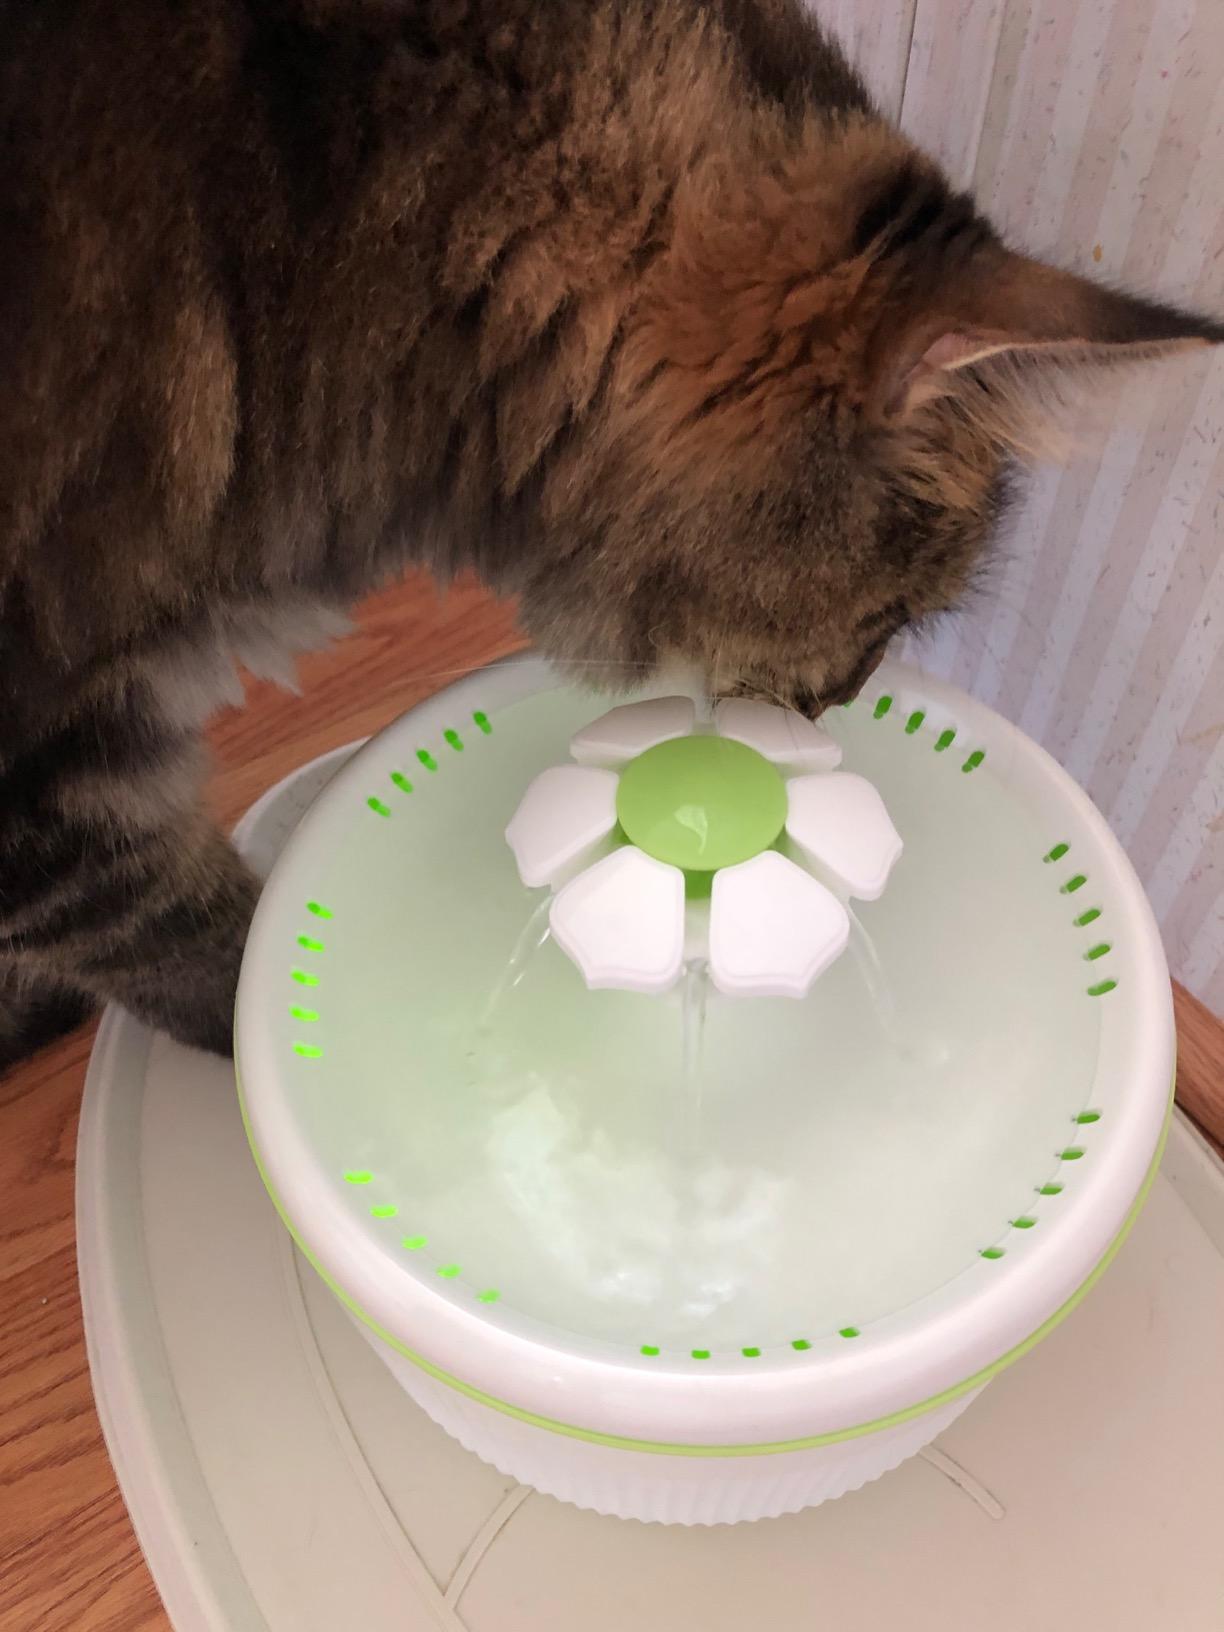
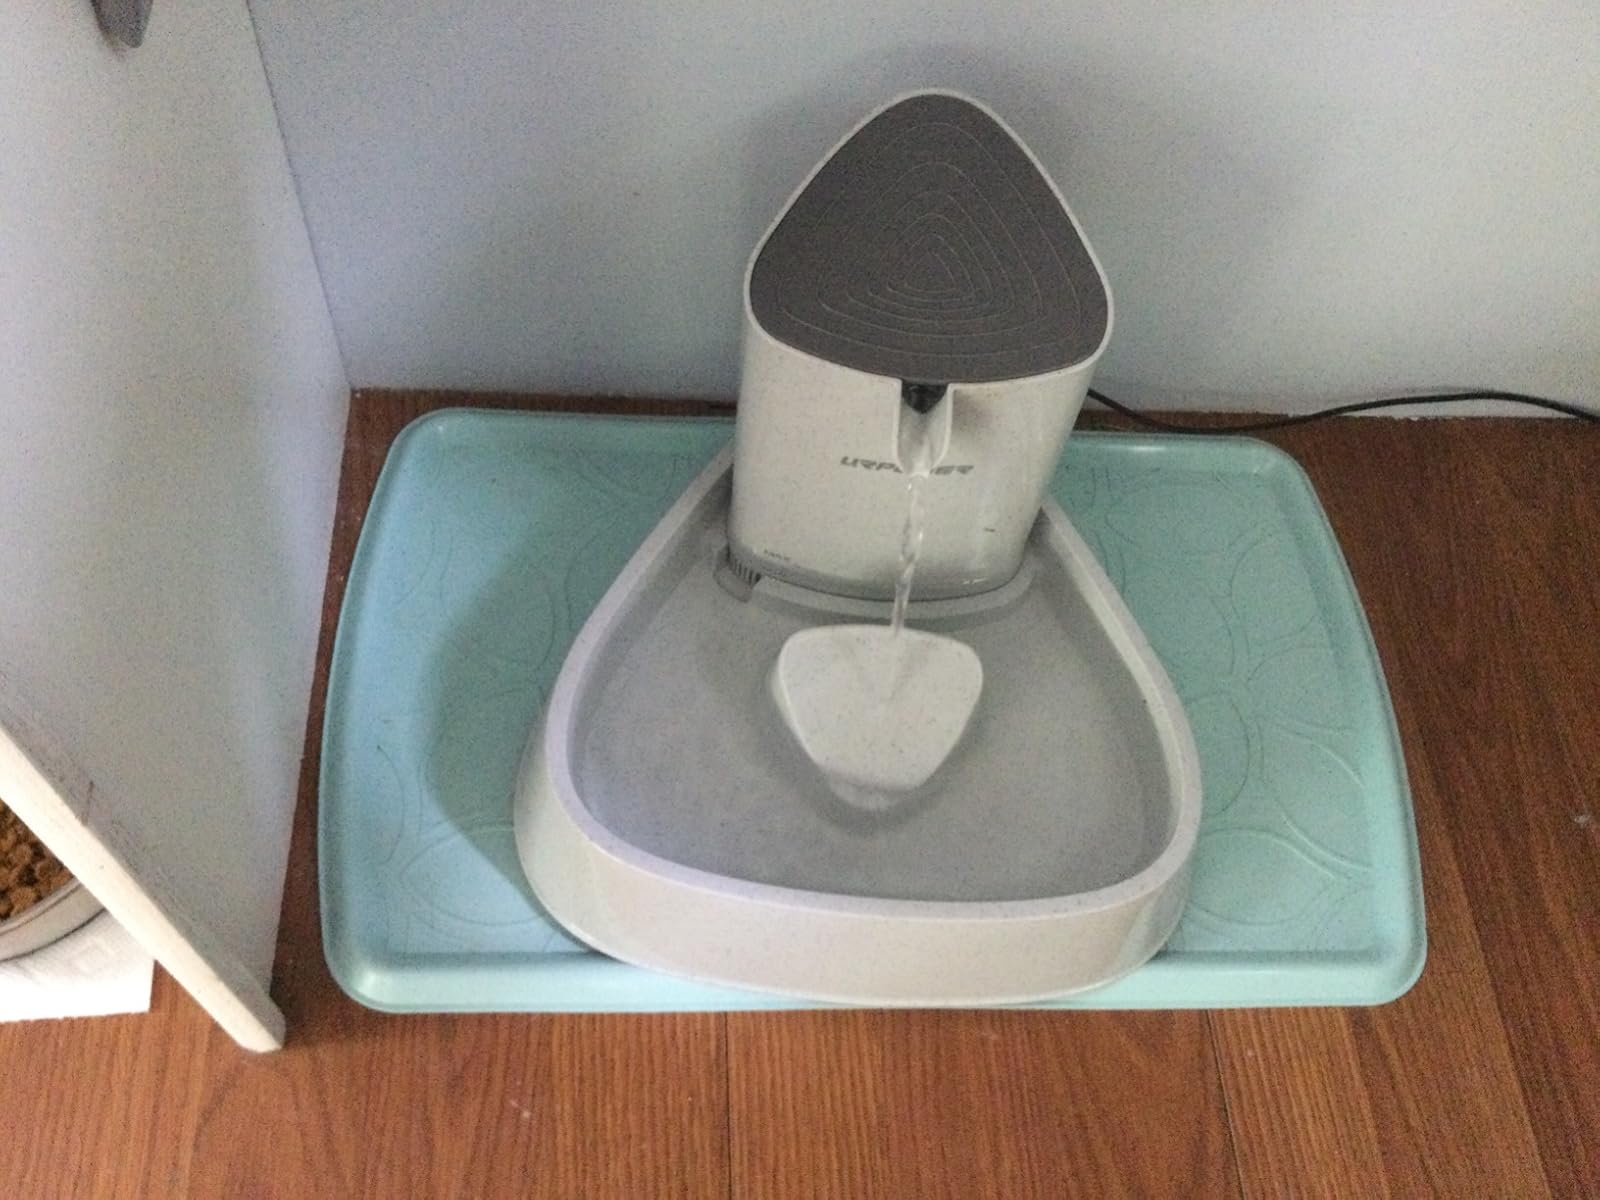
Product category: items_bowl
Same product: no